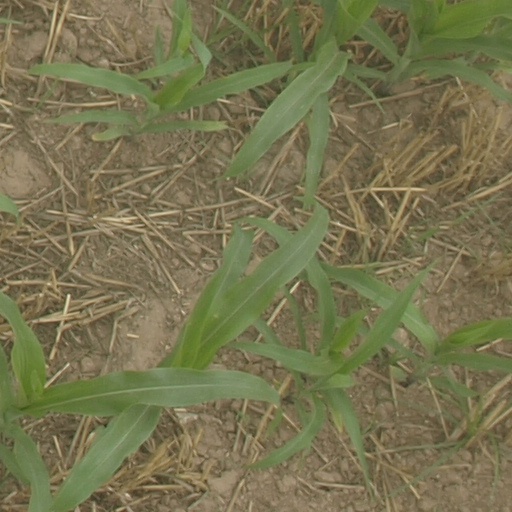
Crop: maize; corn